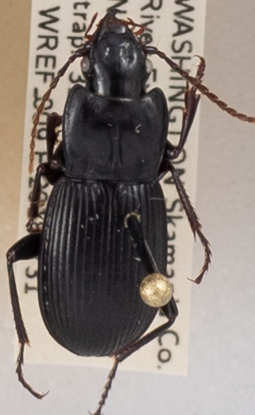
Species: Pterostichus herculaneus
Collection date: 2018-07-31
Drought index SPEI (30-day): -1.444
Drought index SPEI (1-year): -0.39
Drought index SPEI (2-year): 0.54